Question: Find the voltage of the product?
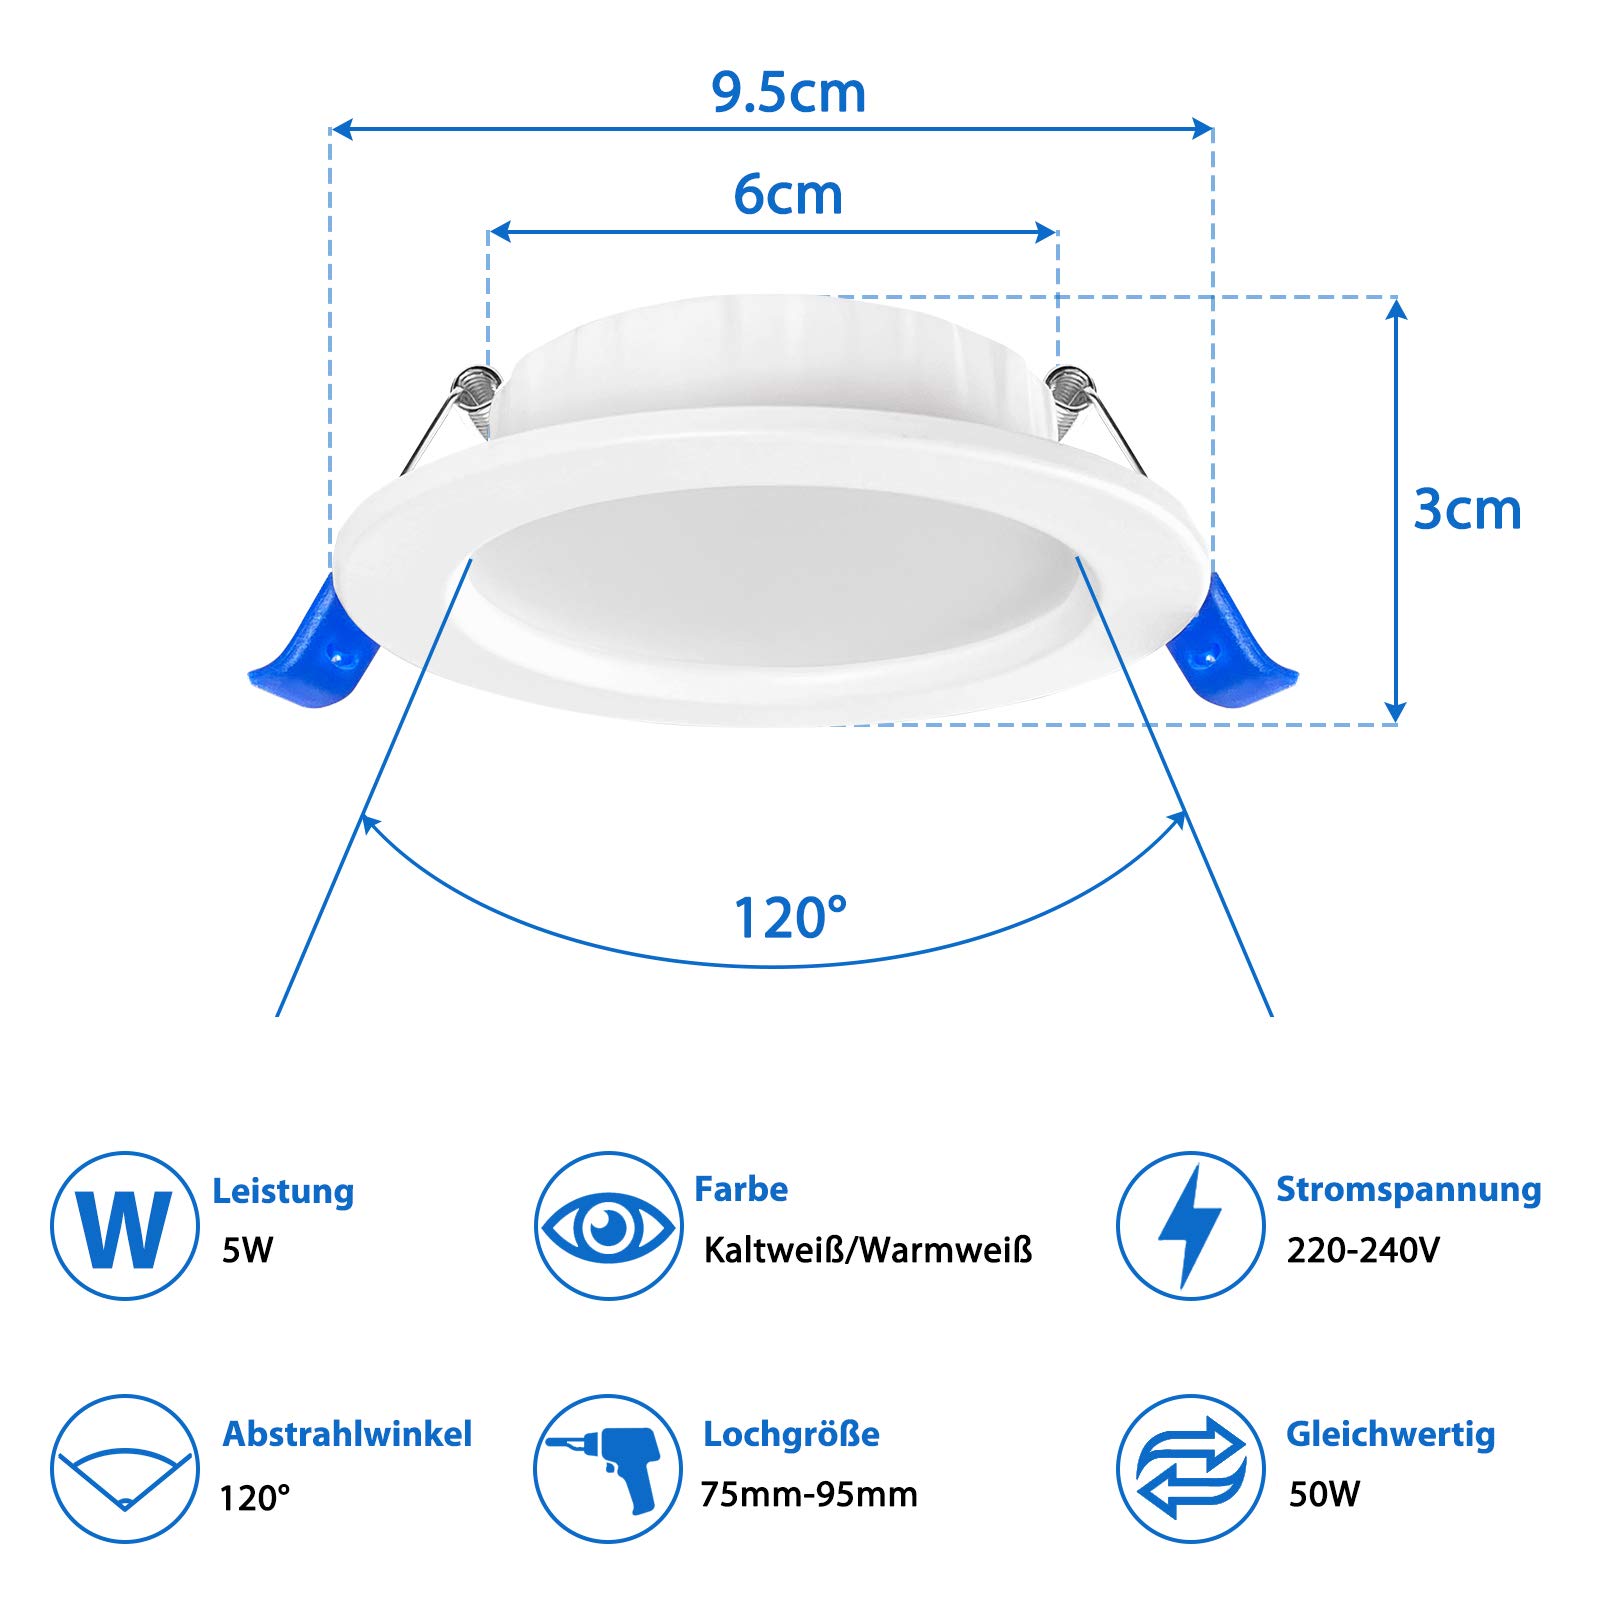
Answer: [220.0, 240.0] volt